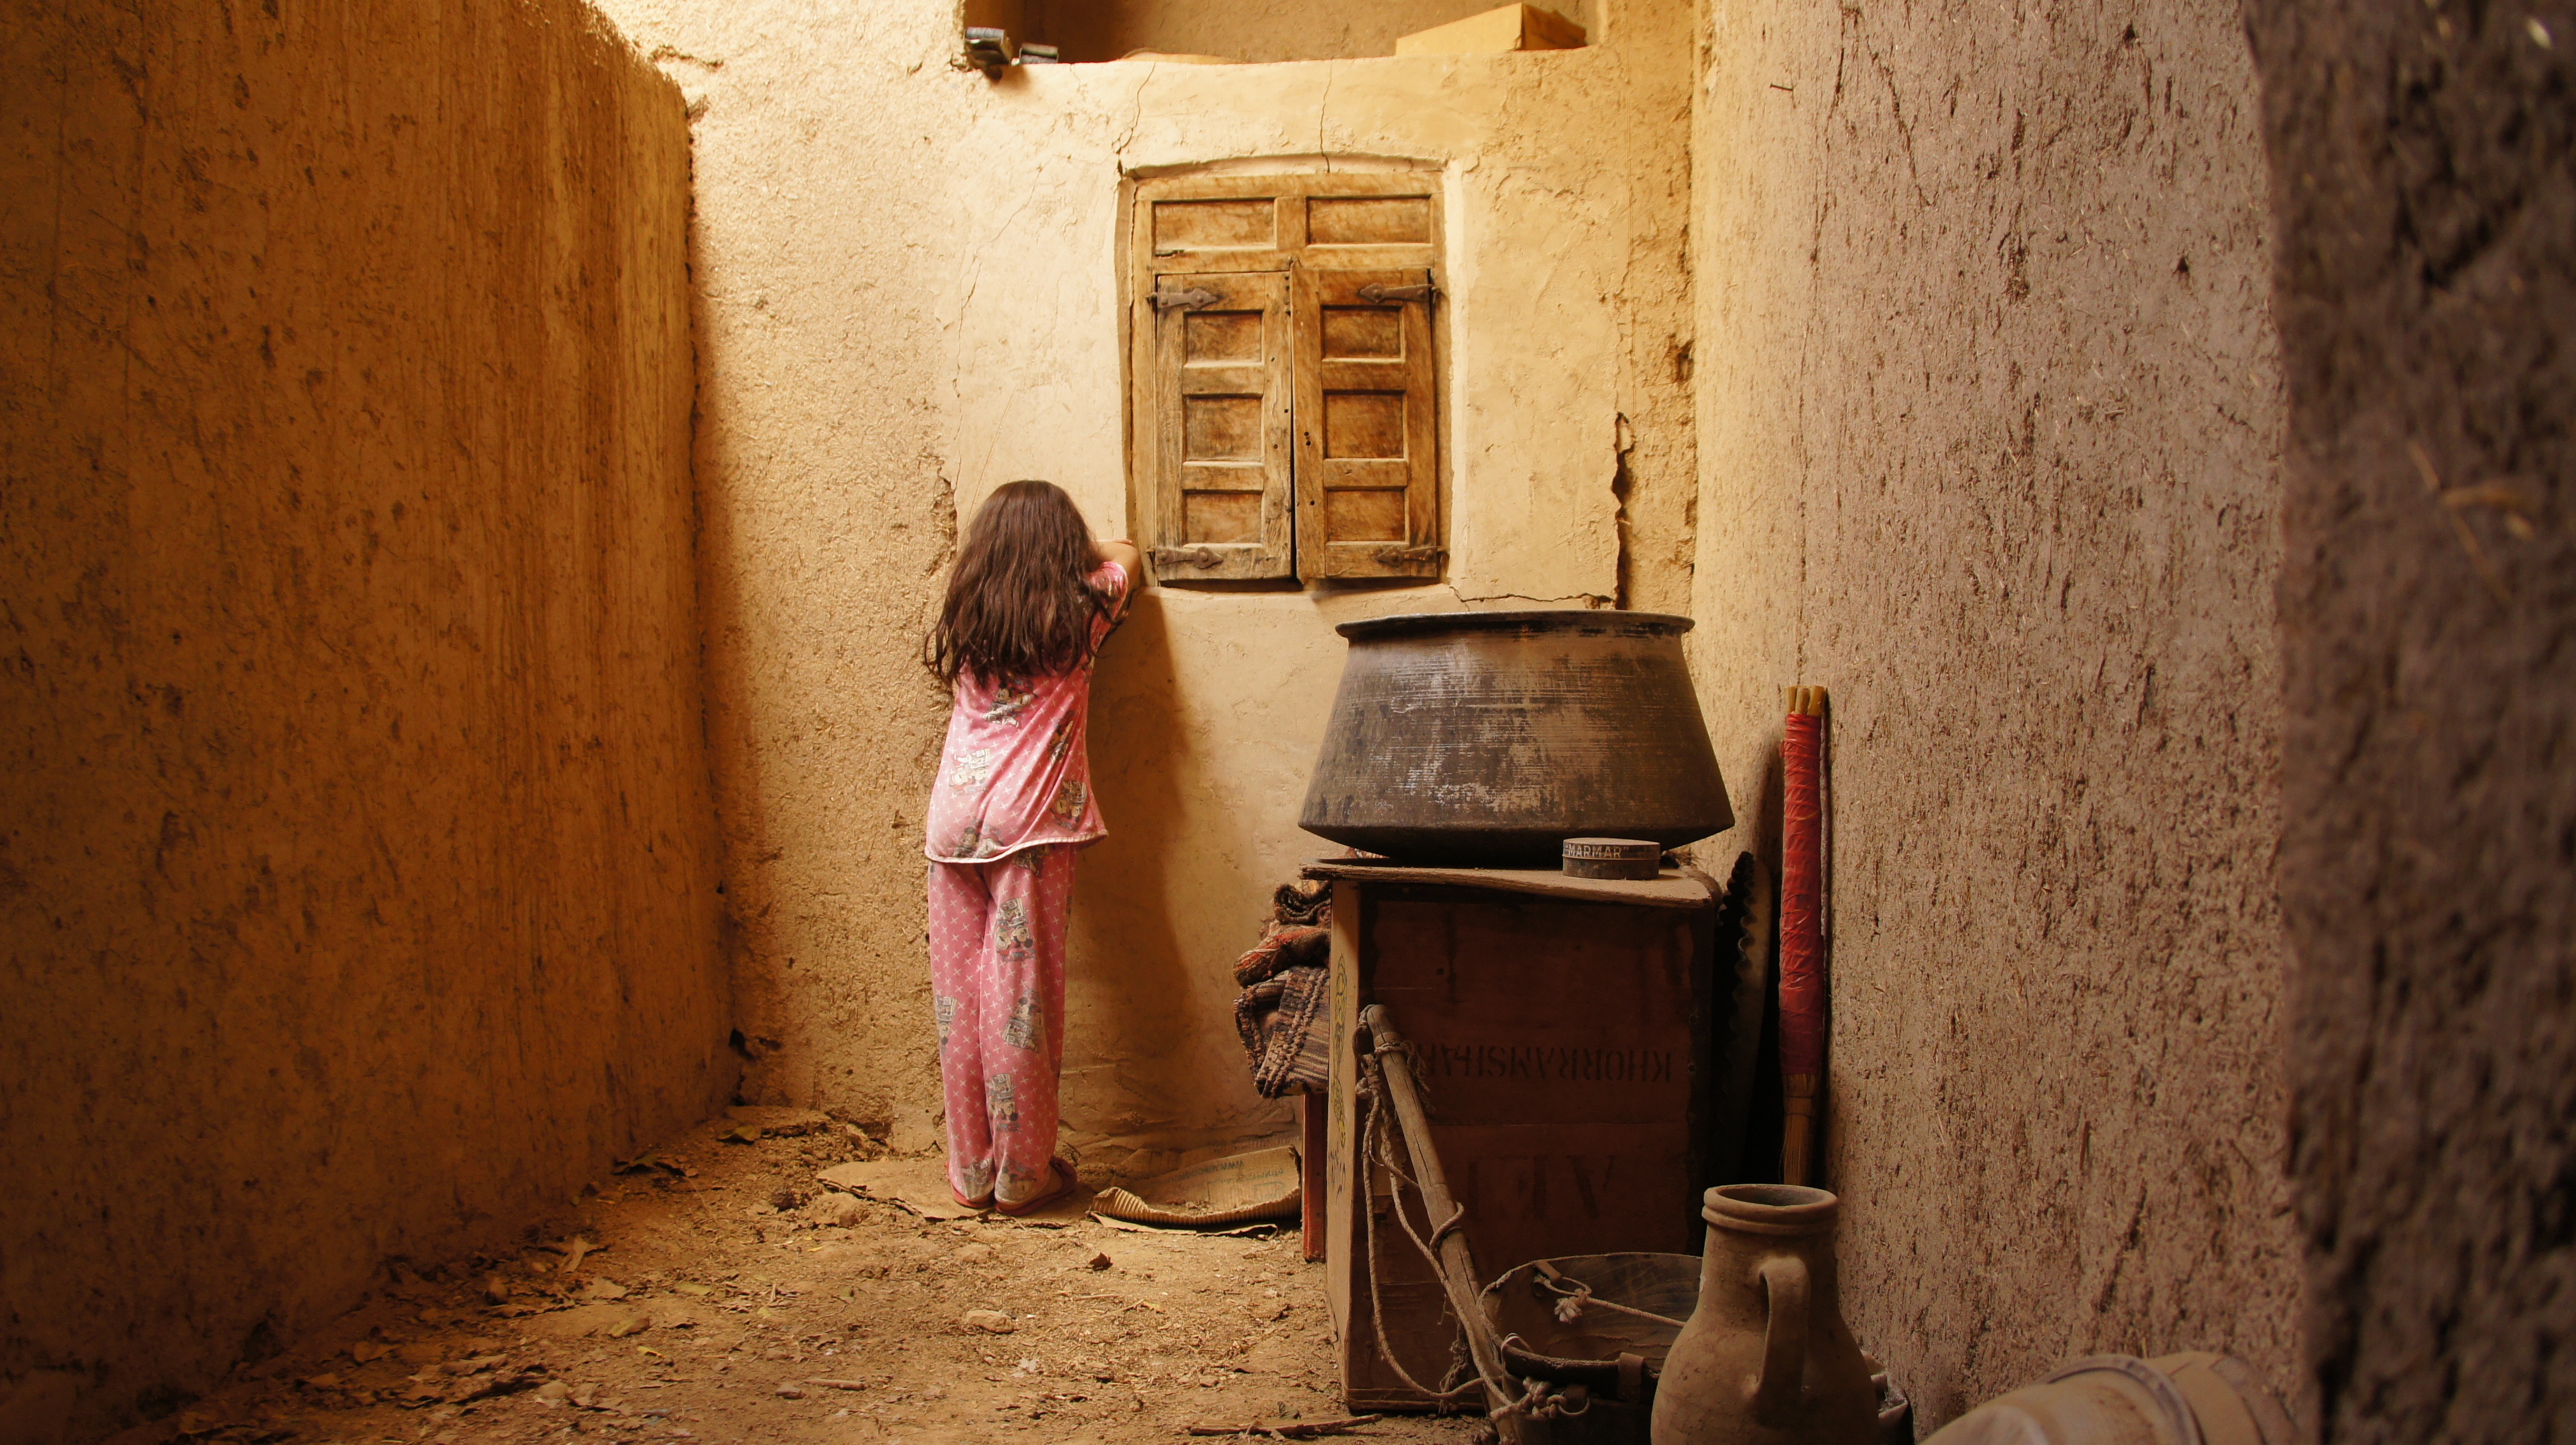
wood, street, alley, wall, red, color, temple, photograph, ancient history